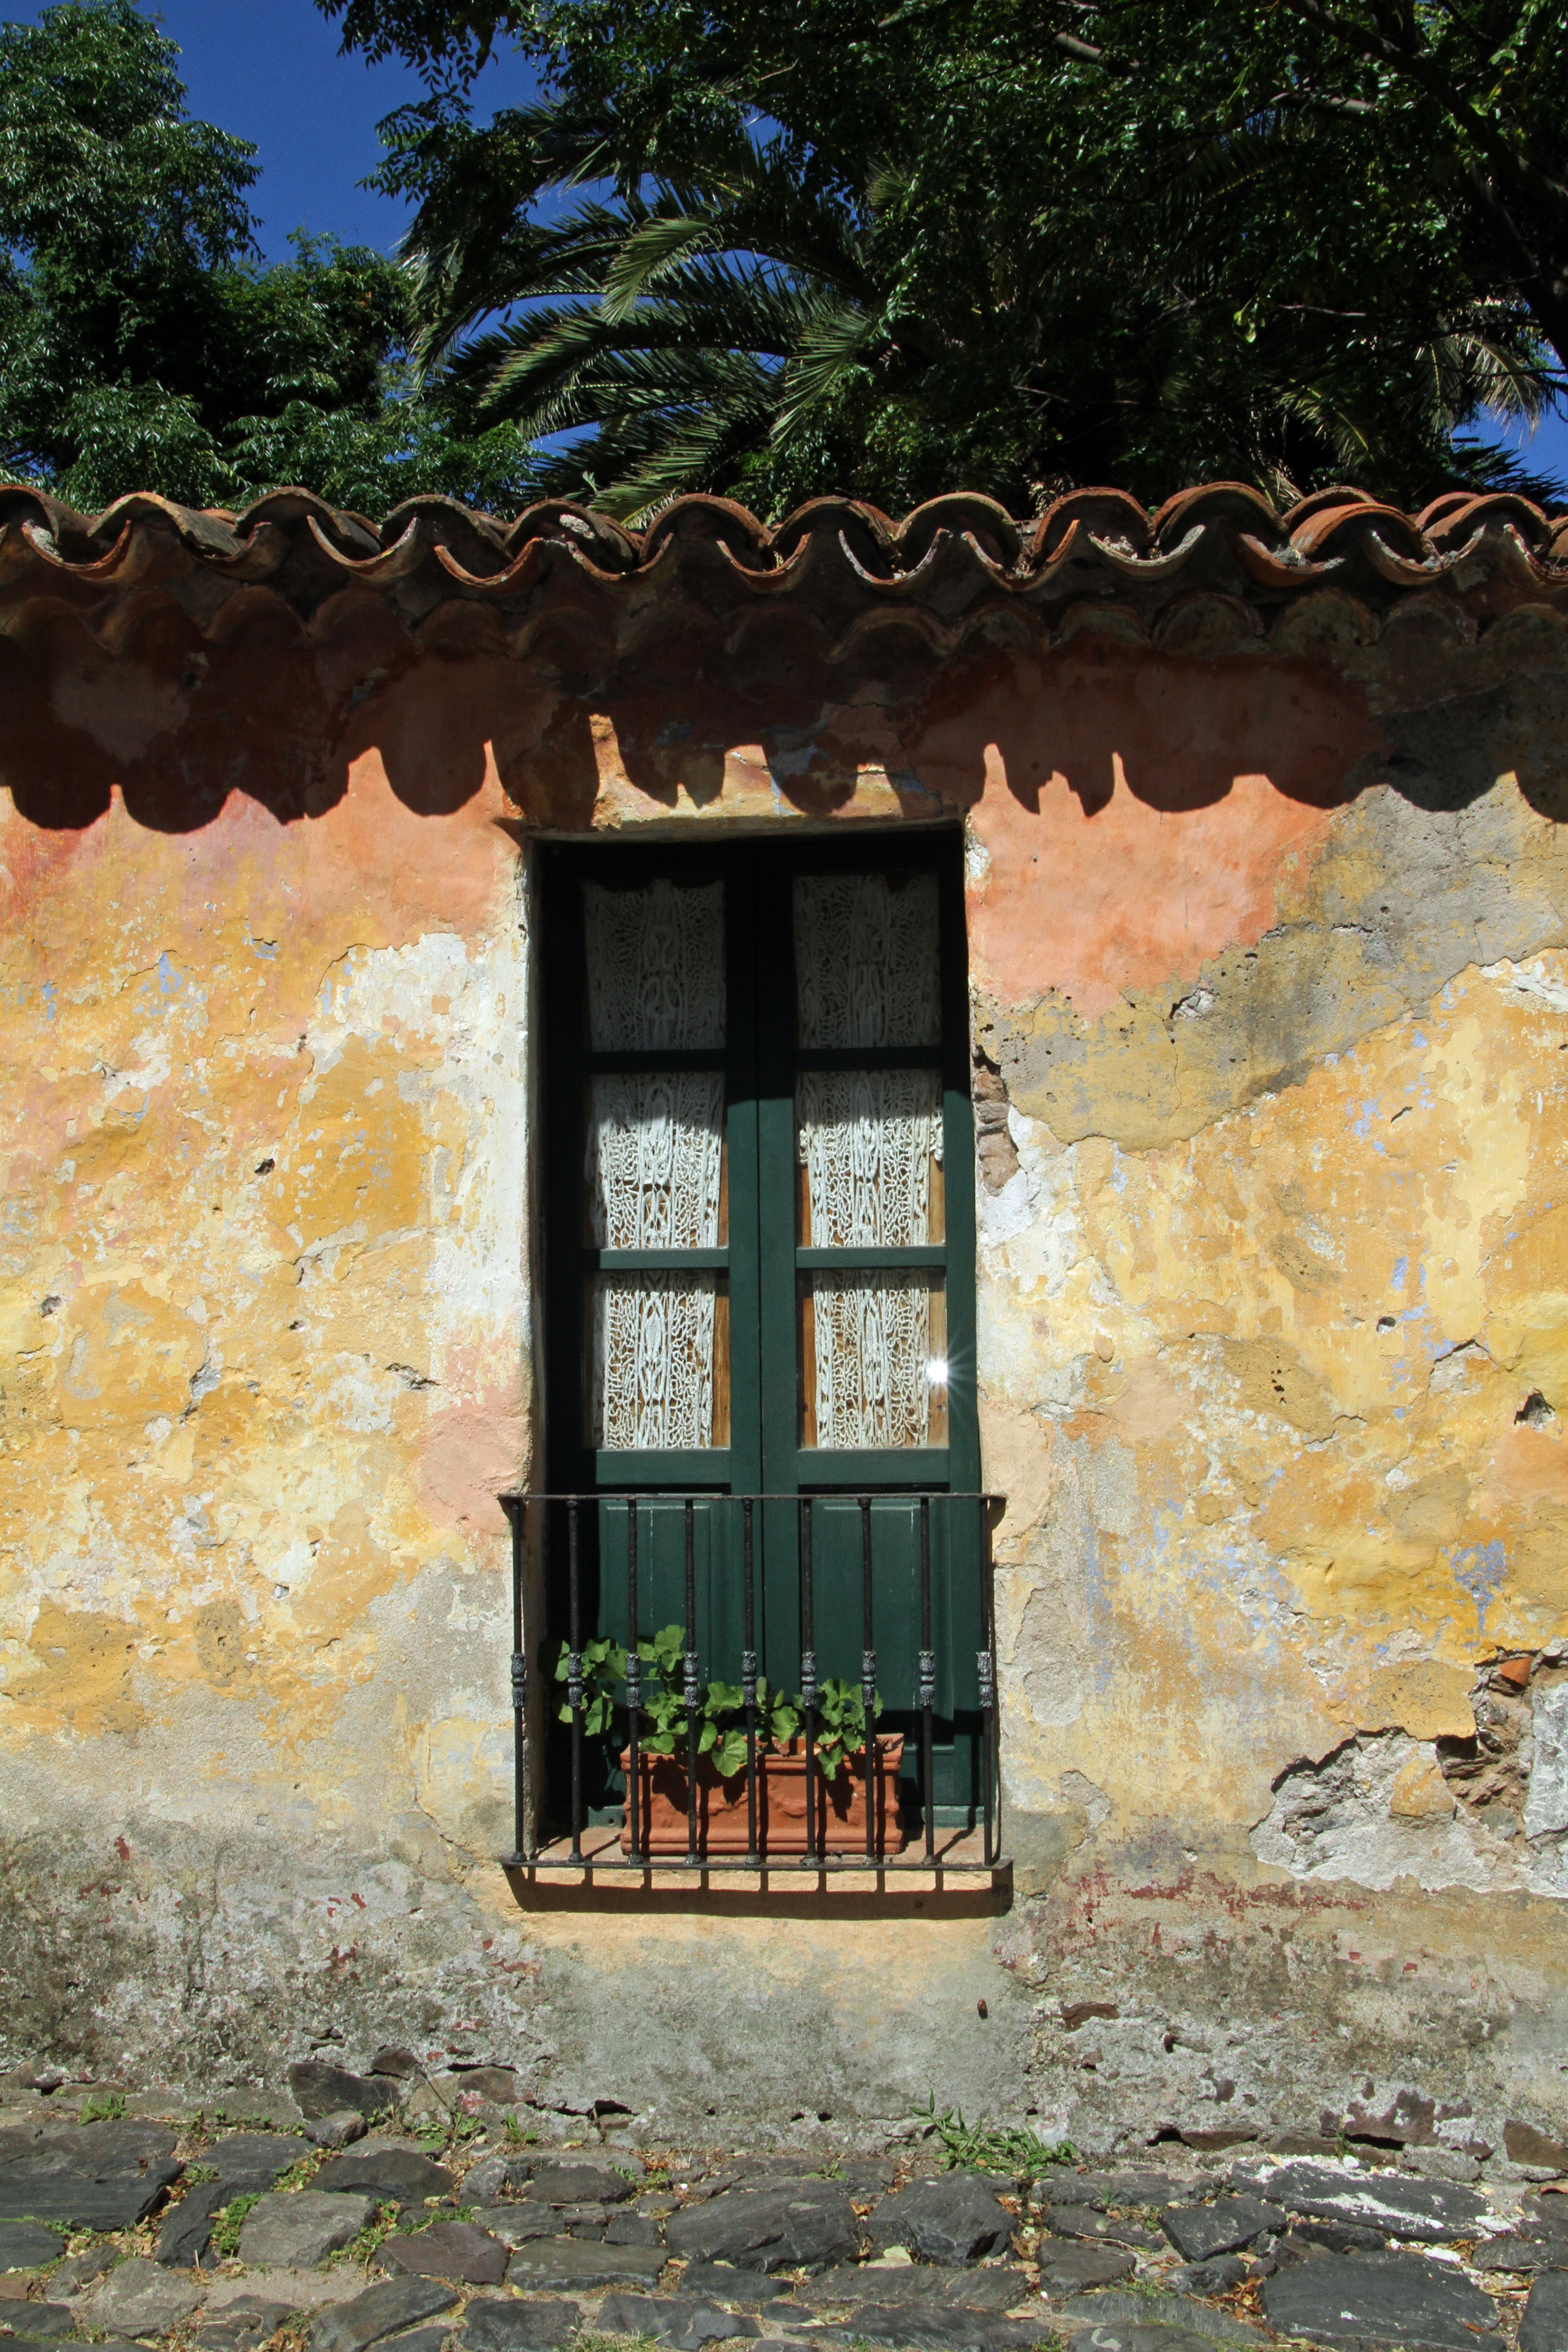
street, house, window, town, home, wall, travel, cottage, landmark, facade, uruguay, colonia, uruguayan, calle de los suspiros